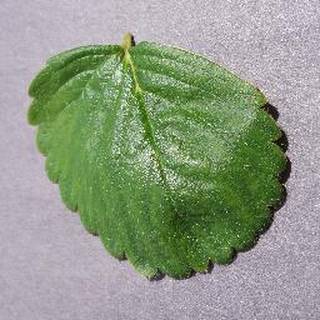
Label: healthy_strawberry